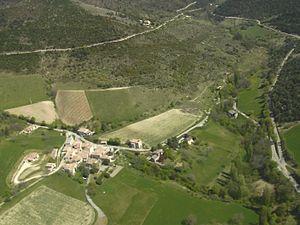
vue du ciel
Eygluy-Escoulin est une commune française située dans le département de la Drôme en région Auvergne-Rhône-Alpes.